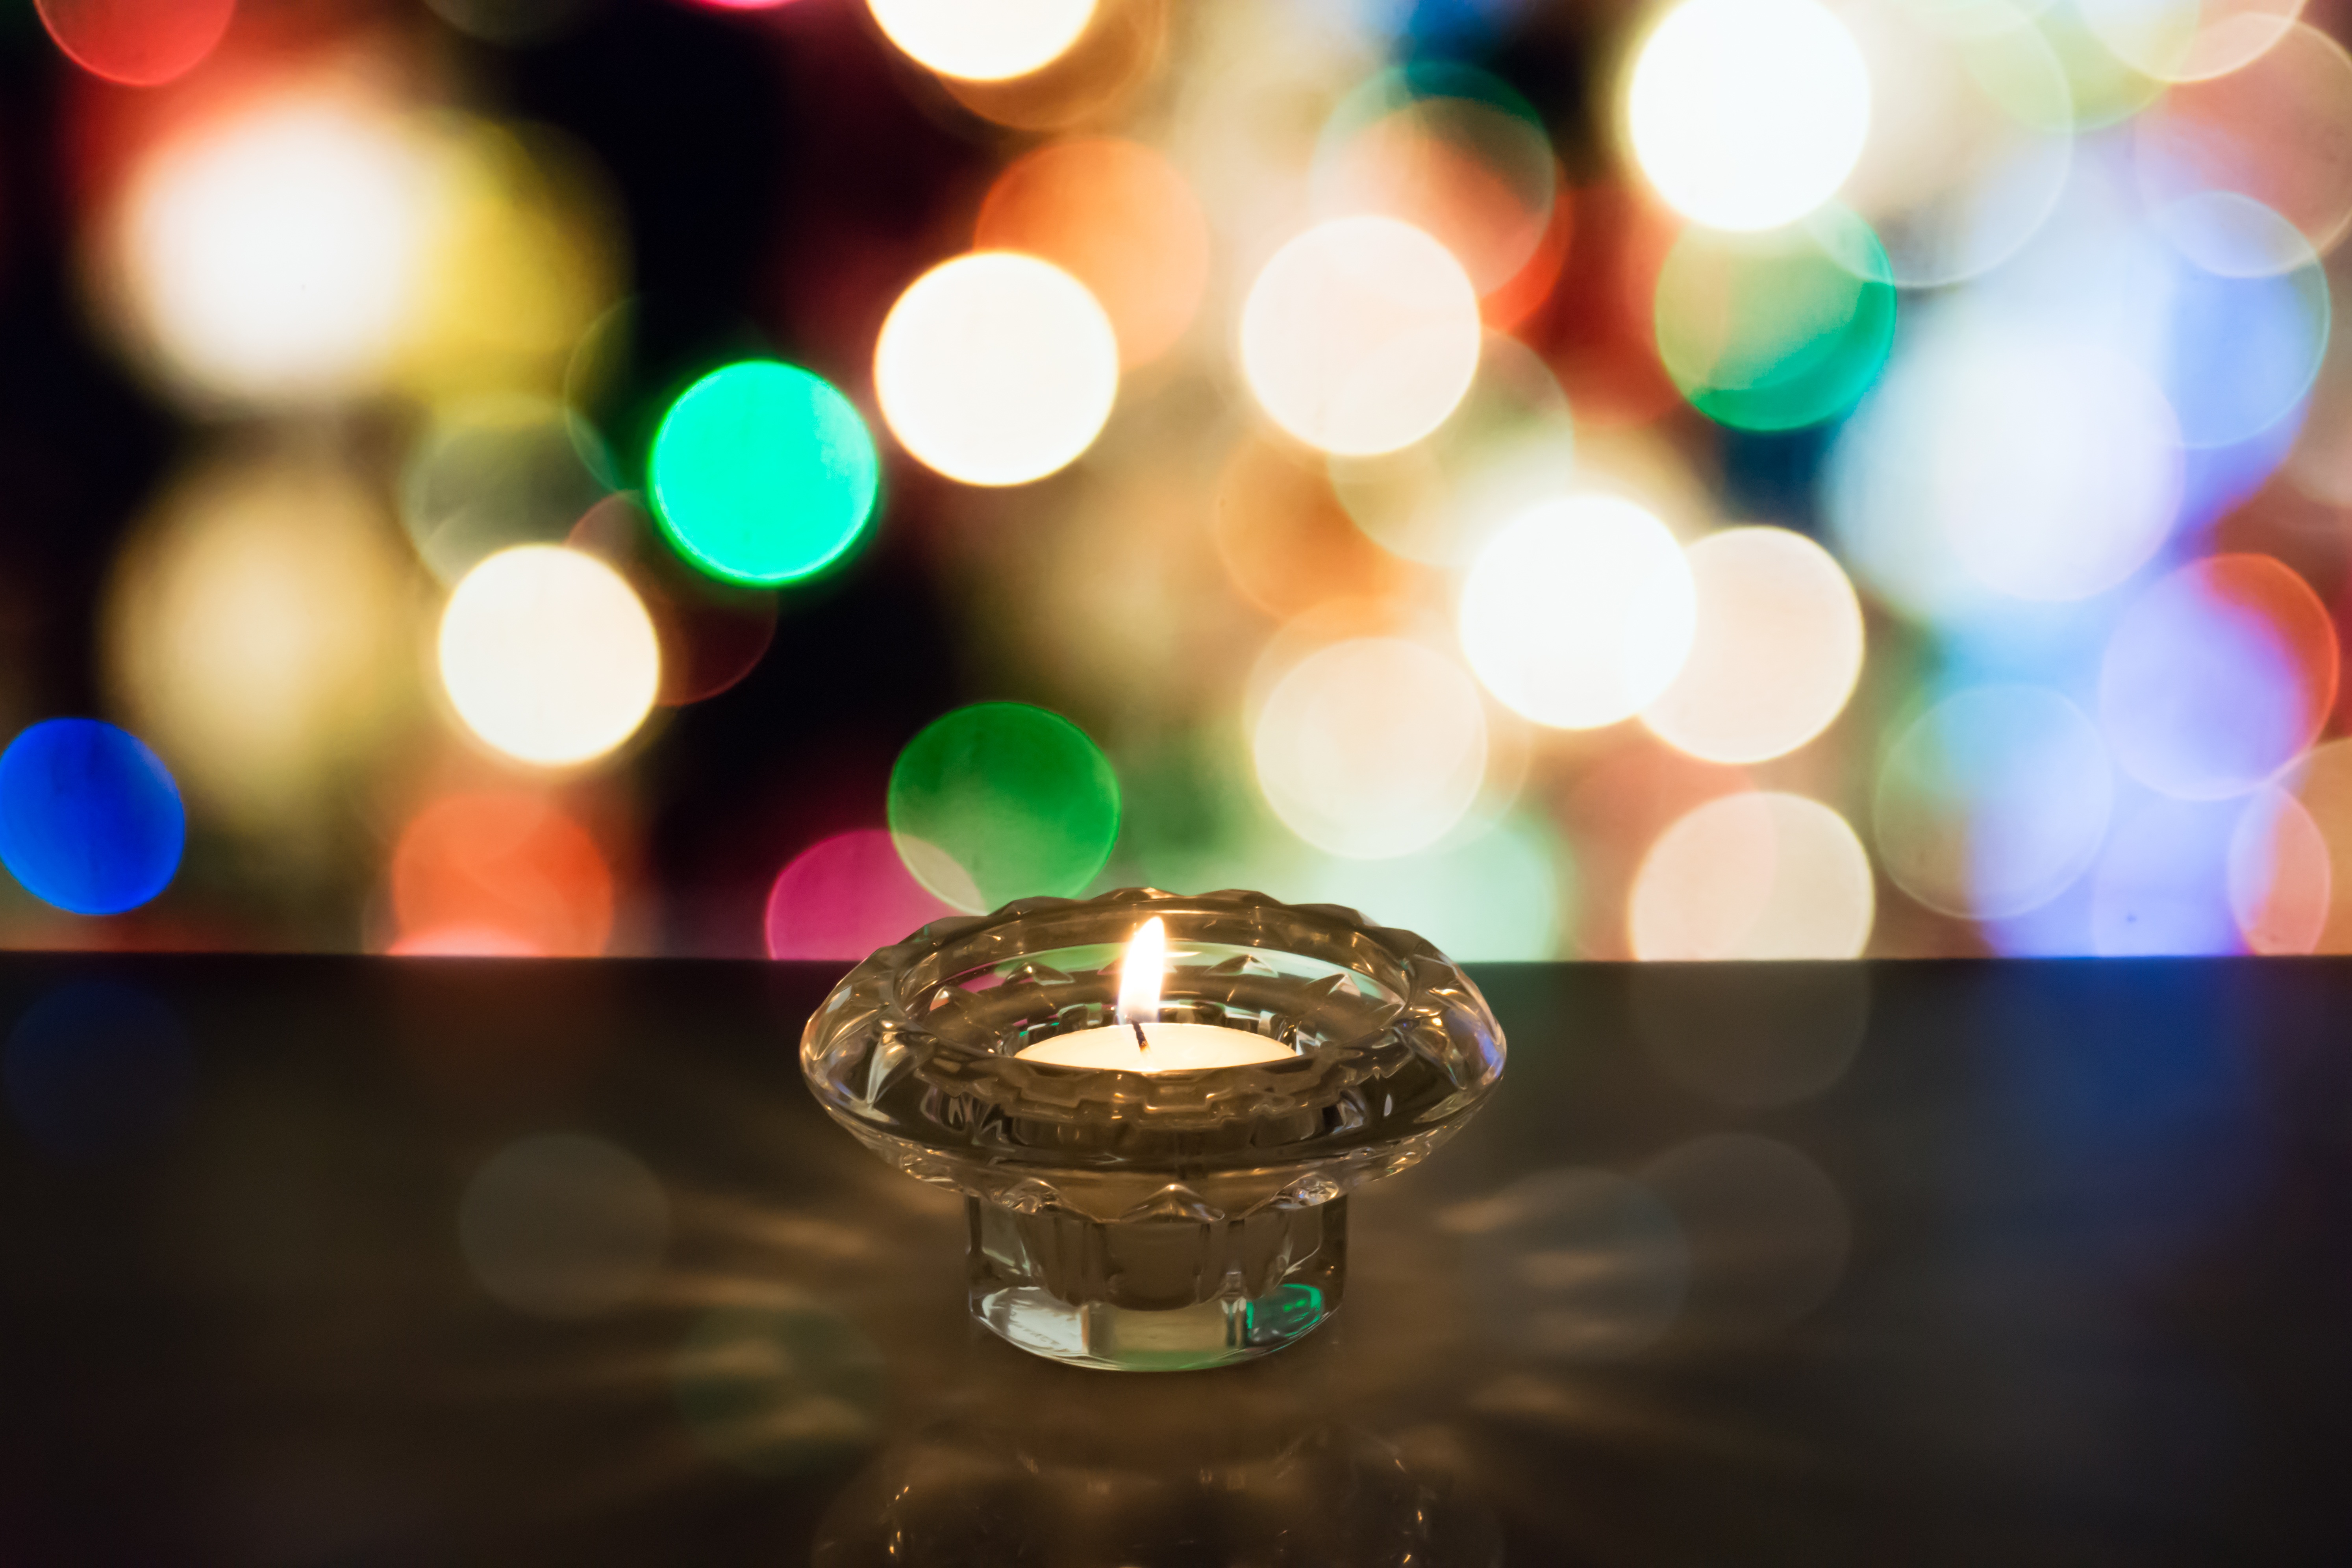
light, glowing, white, night, celebration, decoration, green, reflection, red, color, peace, holiday, flame, fire, religion, romance, glow, candle, christmas, lighting, circle, close up, relaxation, gold, burning, spa, bright, sphere, scene, shiny, shape, candlelight, macro photography, computer wallpaper, valantine's day